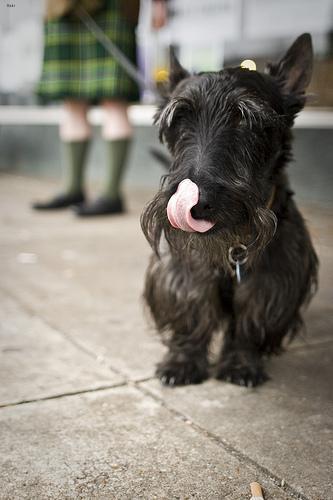
scottish terrier